Tokiwagi Gakuen High School LSC

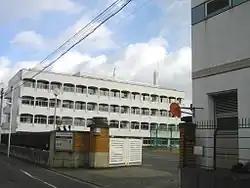
Tokiwagi Gakuen High School in 2015.

The club was founded in 1995 by Yoshiharu Abe as part of the sports program. In 2002, the club won its first All Japan championship, raising its profile among youth players and attracting remote prospects in order to become professionals or be selected for the Japan women's national football team. In 2010, Abe applied for the club to enter the second-tier Challenge League EAST and was accepted. The resulting change required Abe to fund the team and its housing himself because the league competition was outside of the high school athletic federation's jurisdiction. , the school had more than 40 resident players.